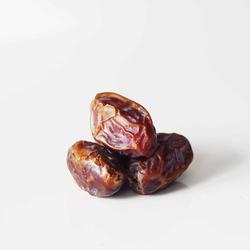
Label: Dates